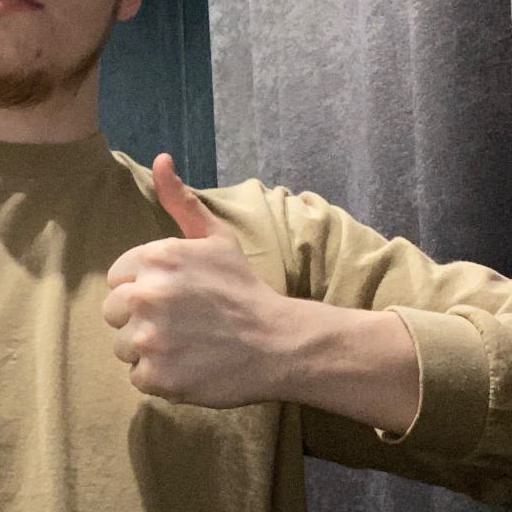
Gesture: like